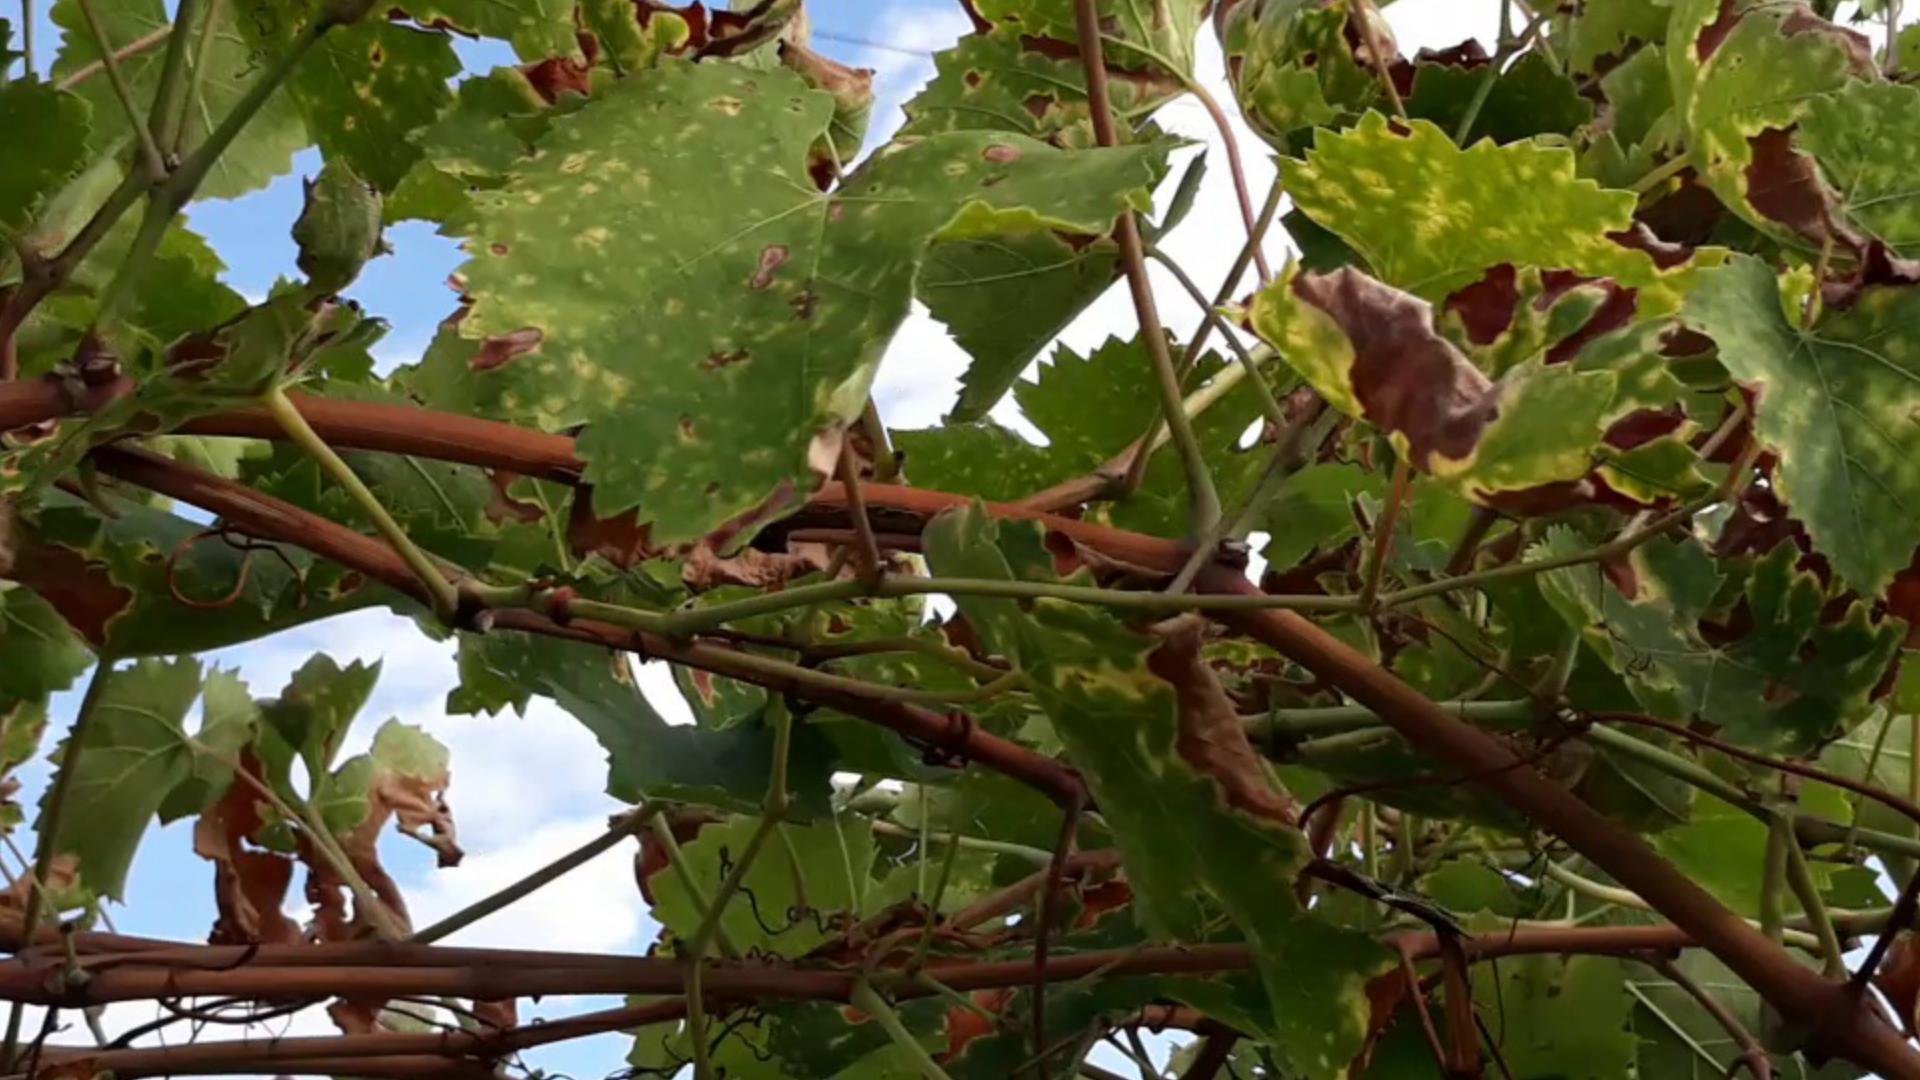
Label: esca